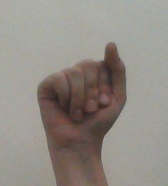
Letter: saad